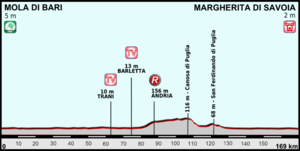
La 6ᵉ étape du Tour d'Italie 2013 s'est déroulée le jeudi 9 mai 2013, entre les villes de Mola di Bari et Margherita di Savoia sur une distance de 169 km. La victoire s'est jouée au sprint remportée par le Britannique Mark Cavendish. Le podium de l'étape est complété par l'Italien Elia Viviani et l'Australien Matthew Goss. Pas de changement au niveau des classements à l'exception du classement par points, le maillot rouge est dorénavant porté par Mark Cavendish.